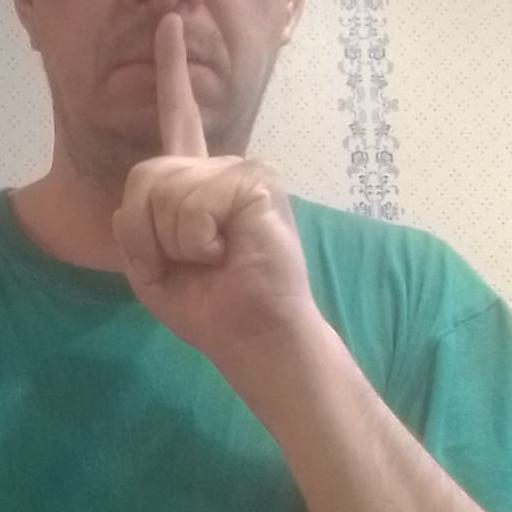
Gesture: mute